Ukrainian patrol boat Hola Prystan

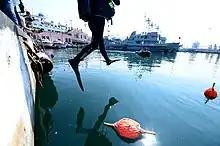
Sea Breeze 2016 exercise

During Annexation of Crimea by the Russian Federation in March 2014, most of Ukrainian Navy vessels were captured by Russian forces. Hola Prystan was one of 10 ships that remained in Ukrainian control.